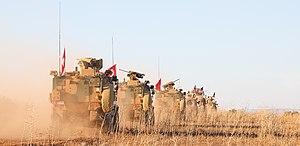
L'accord sur Manbij est conclu le 4 juin 2018 entre la Turquie et les États-Unis, lors de la guerre civile syrienne. Il concerne la ville de Manbij et survient après une période de tensions entre les deux pays, alliés au sein de l'OTAN, mais dont les objectifs diffèrent en Syrie.